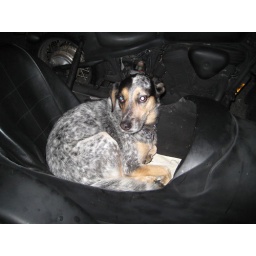
a dog named c-note in his side car